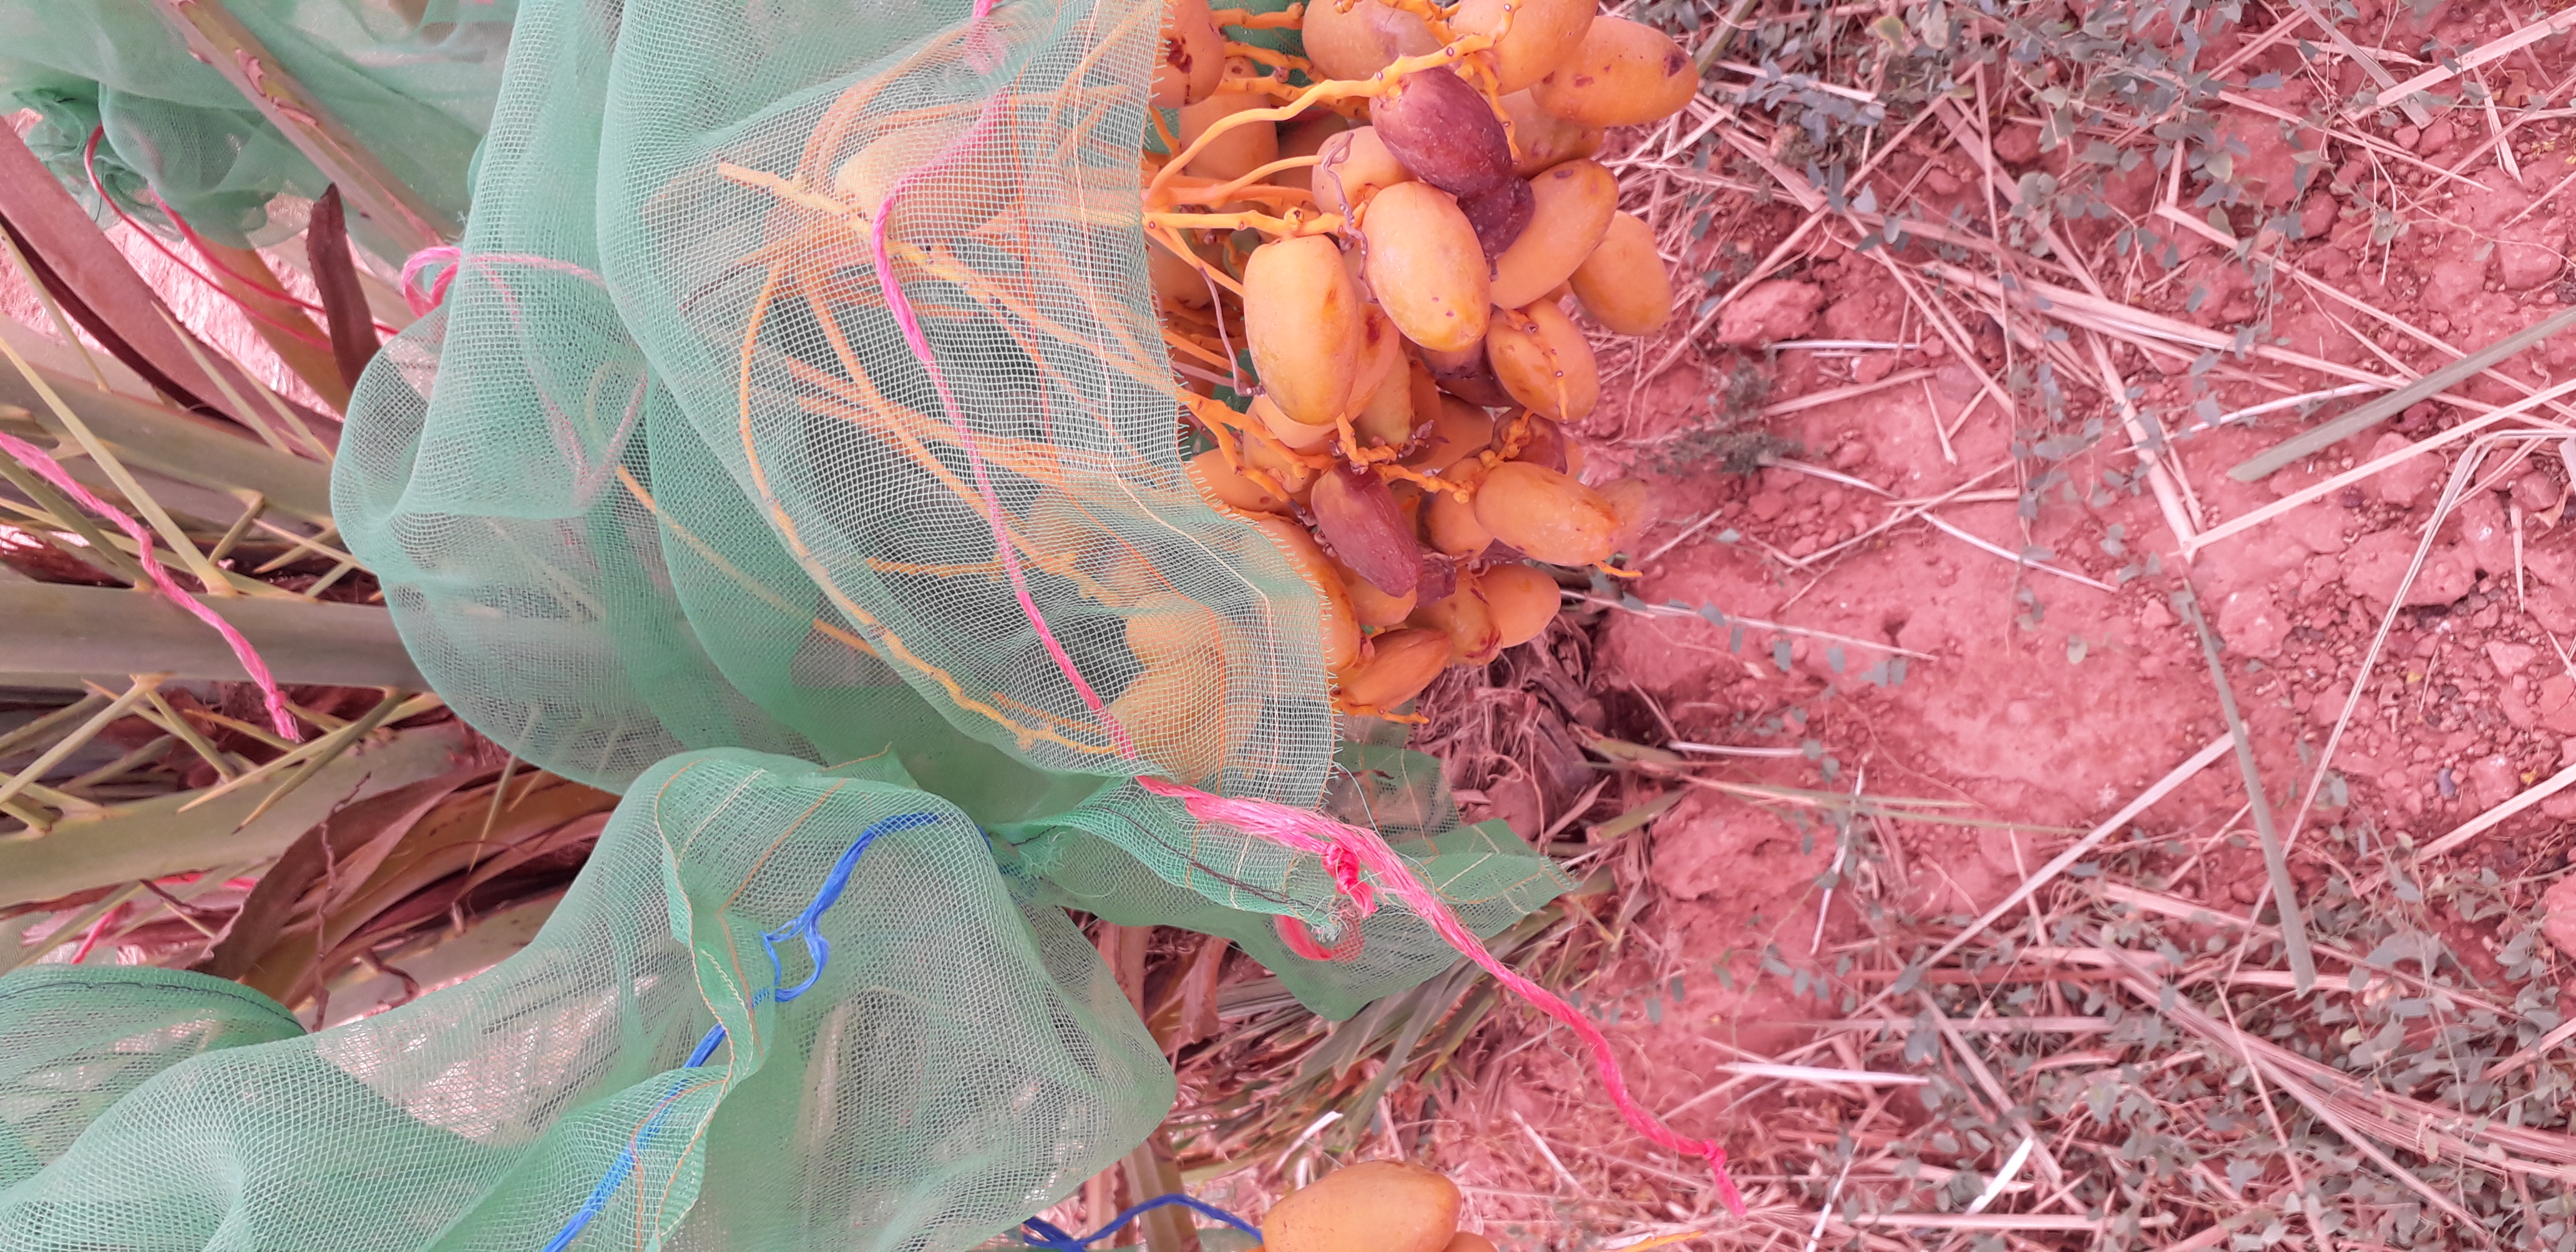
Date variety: Boumajhoul